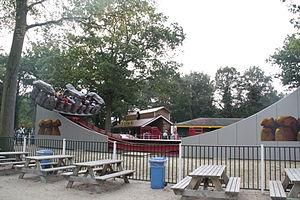
Zamperla est un constructeur d'attractions installé à Vicence, en Italie, et spécialisé dans le domaine des attractions familiales.
Le Rockin' Tug est un modèle d'attraction conçue par Zamperla. Ces attractions existent en version fixe pour les parcs d'attractions et transportable pour les forains.